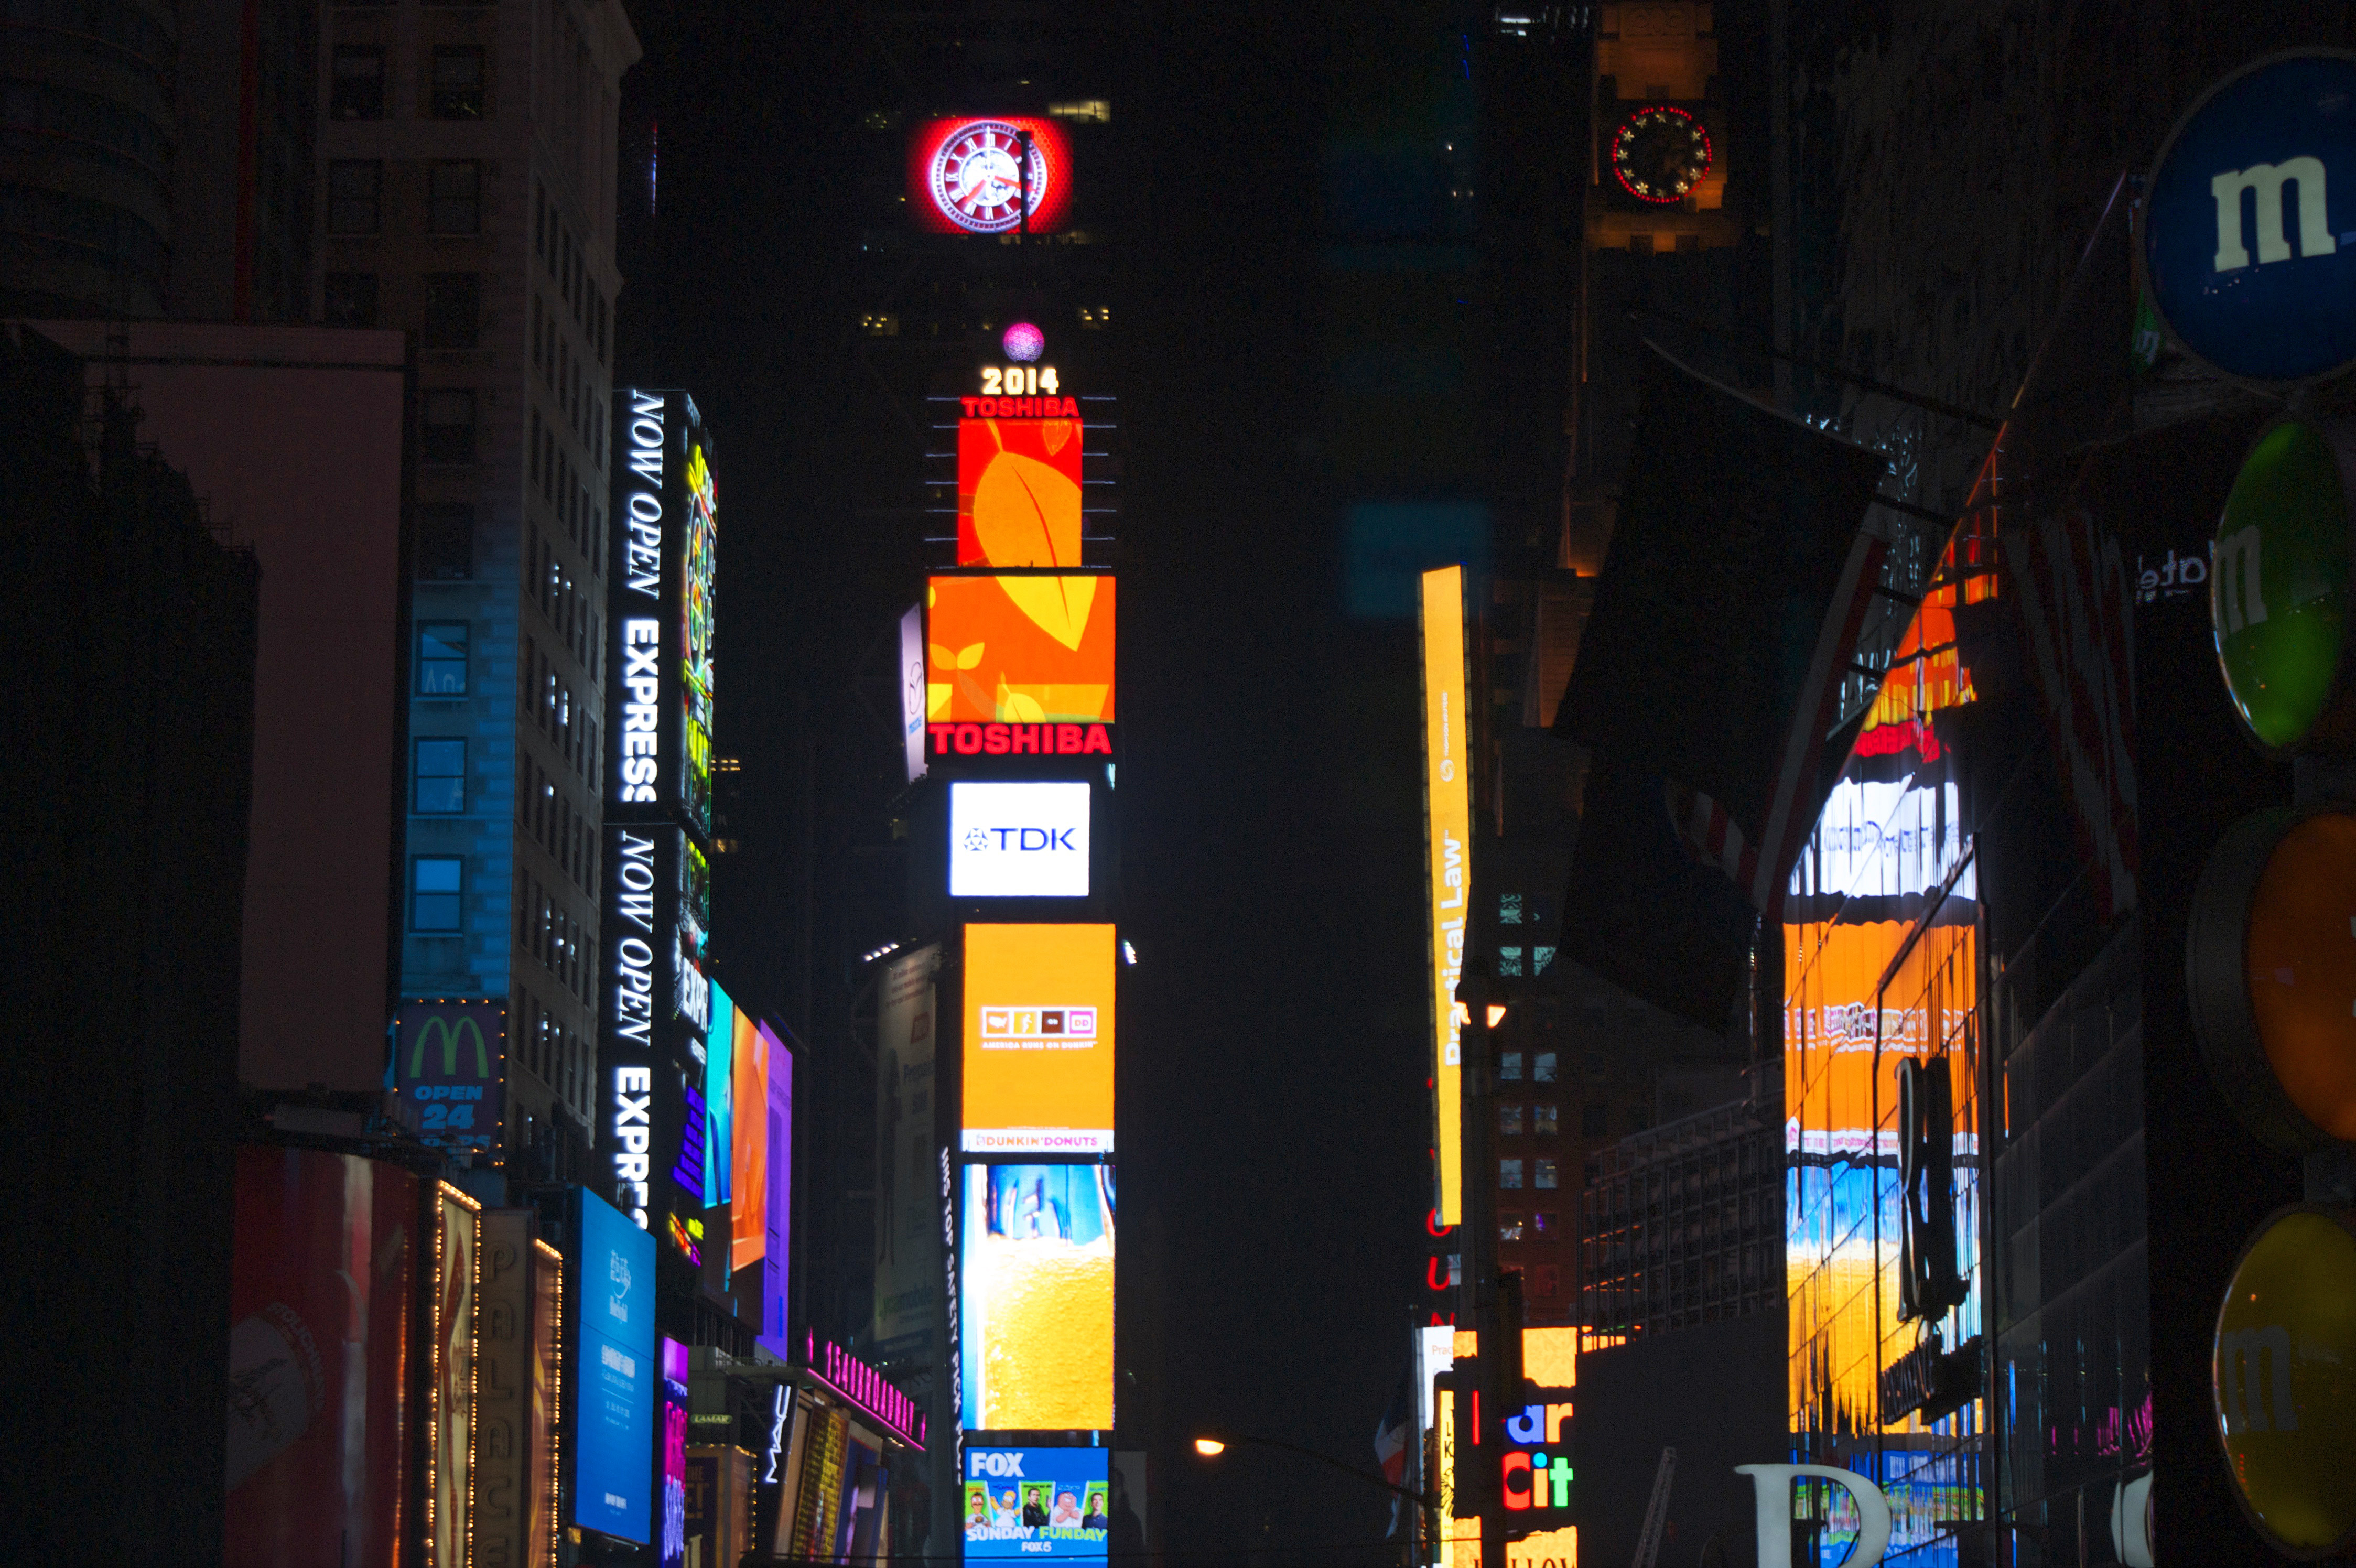
light, night, window, glass, color, lighting, neon